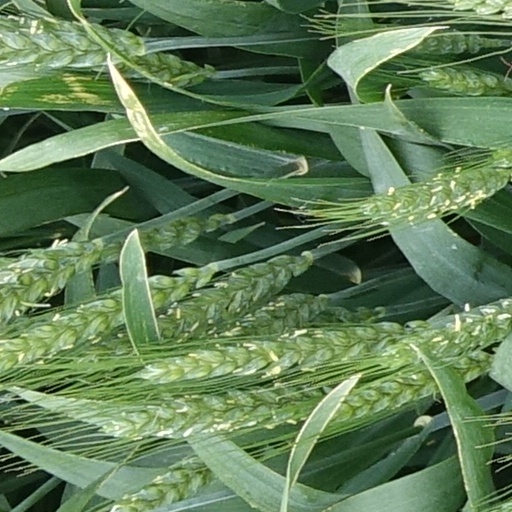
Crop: wheat